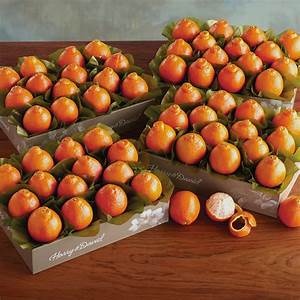
Label: mandarine